1974 NBA All-Star Game

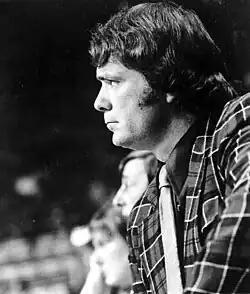
Tom Heinsohn was selected as the East head coach.

Tom Heinsohn, head coach of the Boston Celtics, qualified as the head coach of the Eastern All-Stars. Larry Costello, head coach of the Milwaukee Bucks, qualified as the head coach of the Western All-Stars.